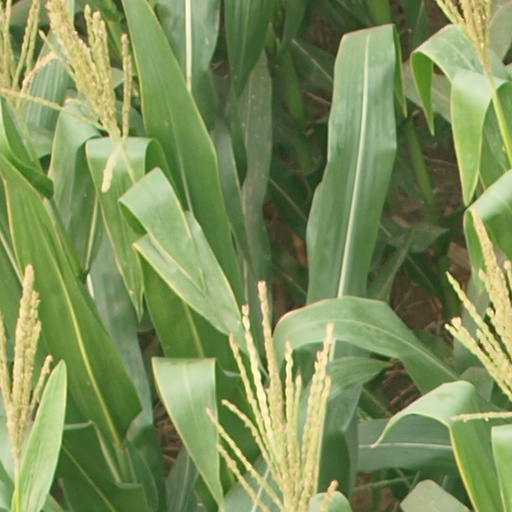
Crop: maize; corn